Aankh Micholi

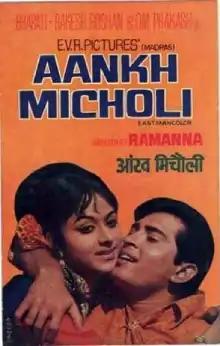

Aankh Micholi is a 1972 Bollywood drama film directed by Ramanna. It stars Rakesh Roshan, Bharathi in lead roles. It was a remake of the Tamil blockbuster, "Ooty Varai Uravu" (1967).